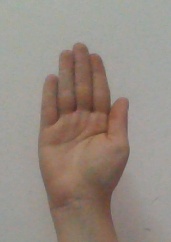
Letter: seen